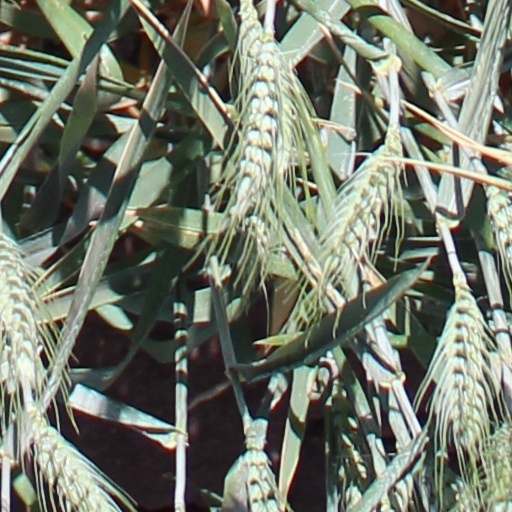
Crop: wheat